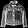
Label: Coat